Chicago Theatre

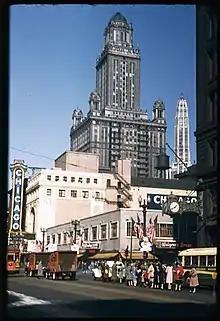
The theater in October 1944 with sign painted blue-gray.

During the economic and social changes of the 1970s, business at the theatre slowed for owner Plitt Theatres, affecting ongoing viability. The Chicago Theatre was re-opened to stage shows in 1983 by Festival's Inc Production Director Lou Volpano who directed the rehab to showcase the theatre's viability with the first shows in forty years that included: Liza Minnelli, grand ballet with Alexander Godunov, Vegas stalwarts Steve Lawrence and Eydie Gormé and Bob Hope, jazz great Sarah Vaughn and many more over two winter weekends. "When I first scouted the location, there were bullet holes in the picture sheet and they were showing 'Shaft', but it was so magnificent a venue I knew it'd be a hit" said producer Volpano. In 1984, the Chicago Theatre Preservation Group purchased the theater and adjoining Page Brothers Building for $11.5 million ($ million today). The group attempted to maintain the venue as a picture theater but was unable to remain viable and the facility closed September 19, 1985. The last known films to play at the theater under its original incarnation were "American Ninja" and "Teen Wolf".